Economy of Indonesia

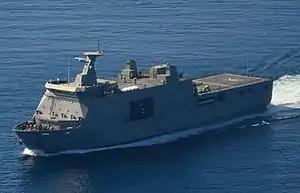

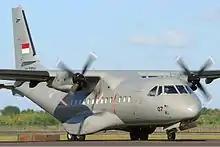
Indonesian Air Force Airtech CN-235 MPA, July 2005

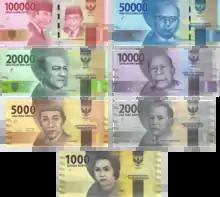
The Indonesian rupiah (IDR) banknotes denominations in circulation since 2016

Indonesia has various companies, with their respective focus area on defence, such as PT Pindad, PT PAL, PT DI, , .